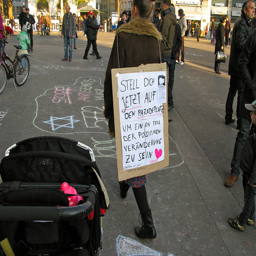
a protester sporting a sign for their cause
A women wearing a sign walks through a rally where the sidewalk is turned into signage.
A sign sitting on a chalk covered street.
People walking on street with person wearing on sign on his back.
A woman wearing a handwritten sign written in German and walking in a crowded area of people and chalk writings on the sidewalk areas.